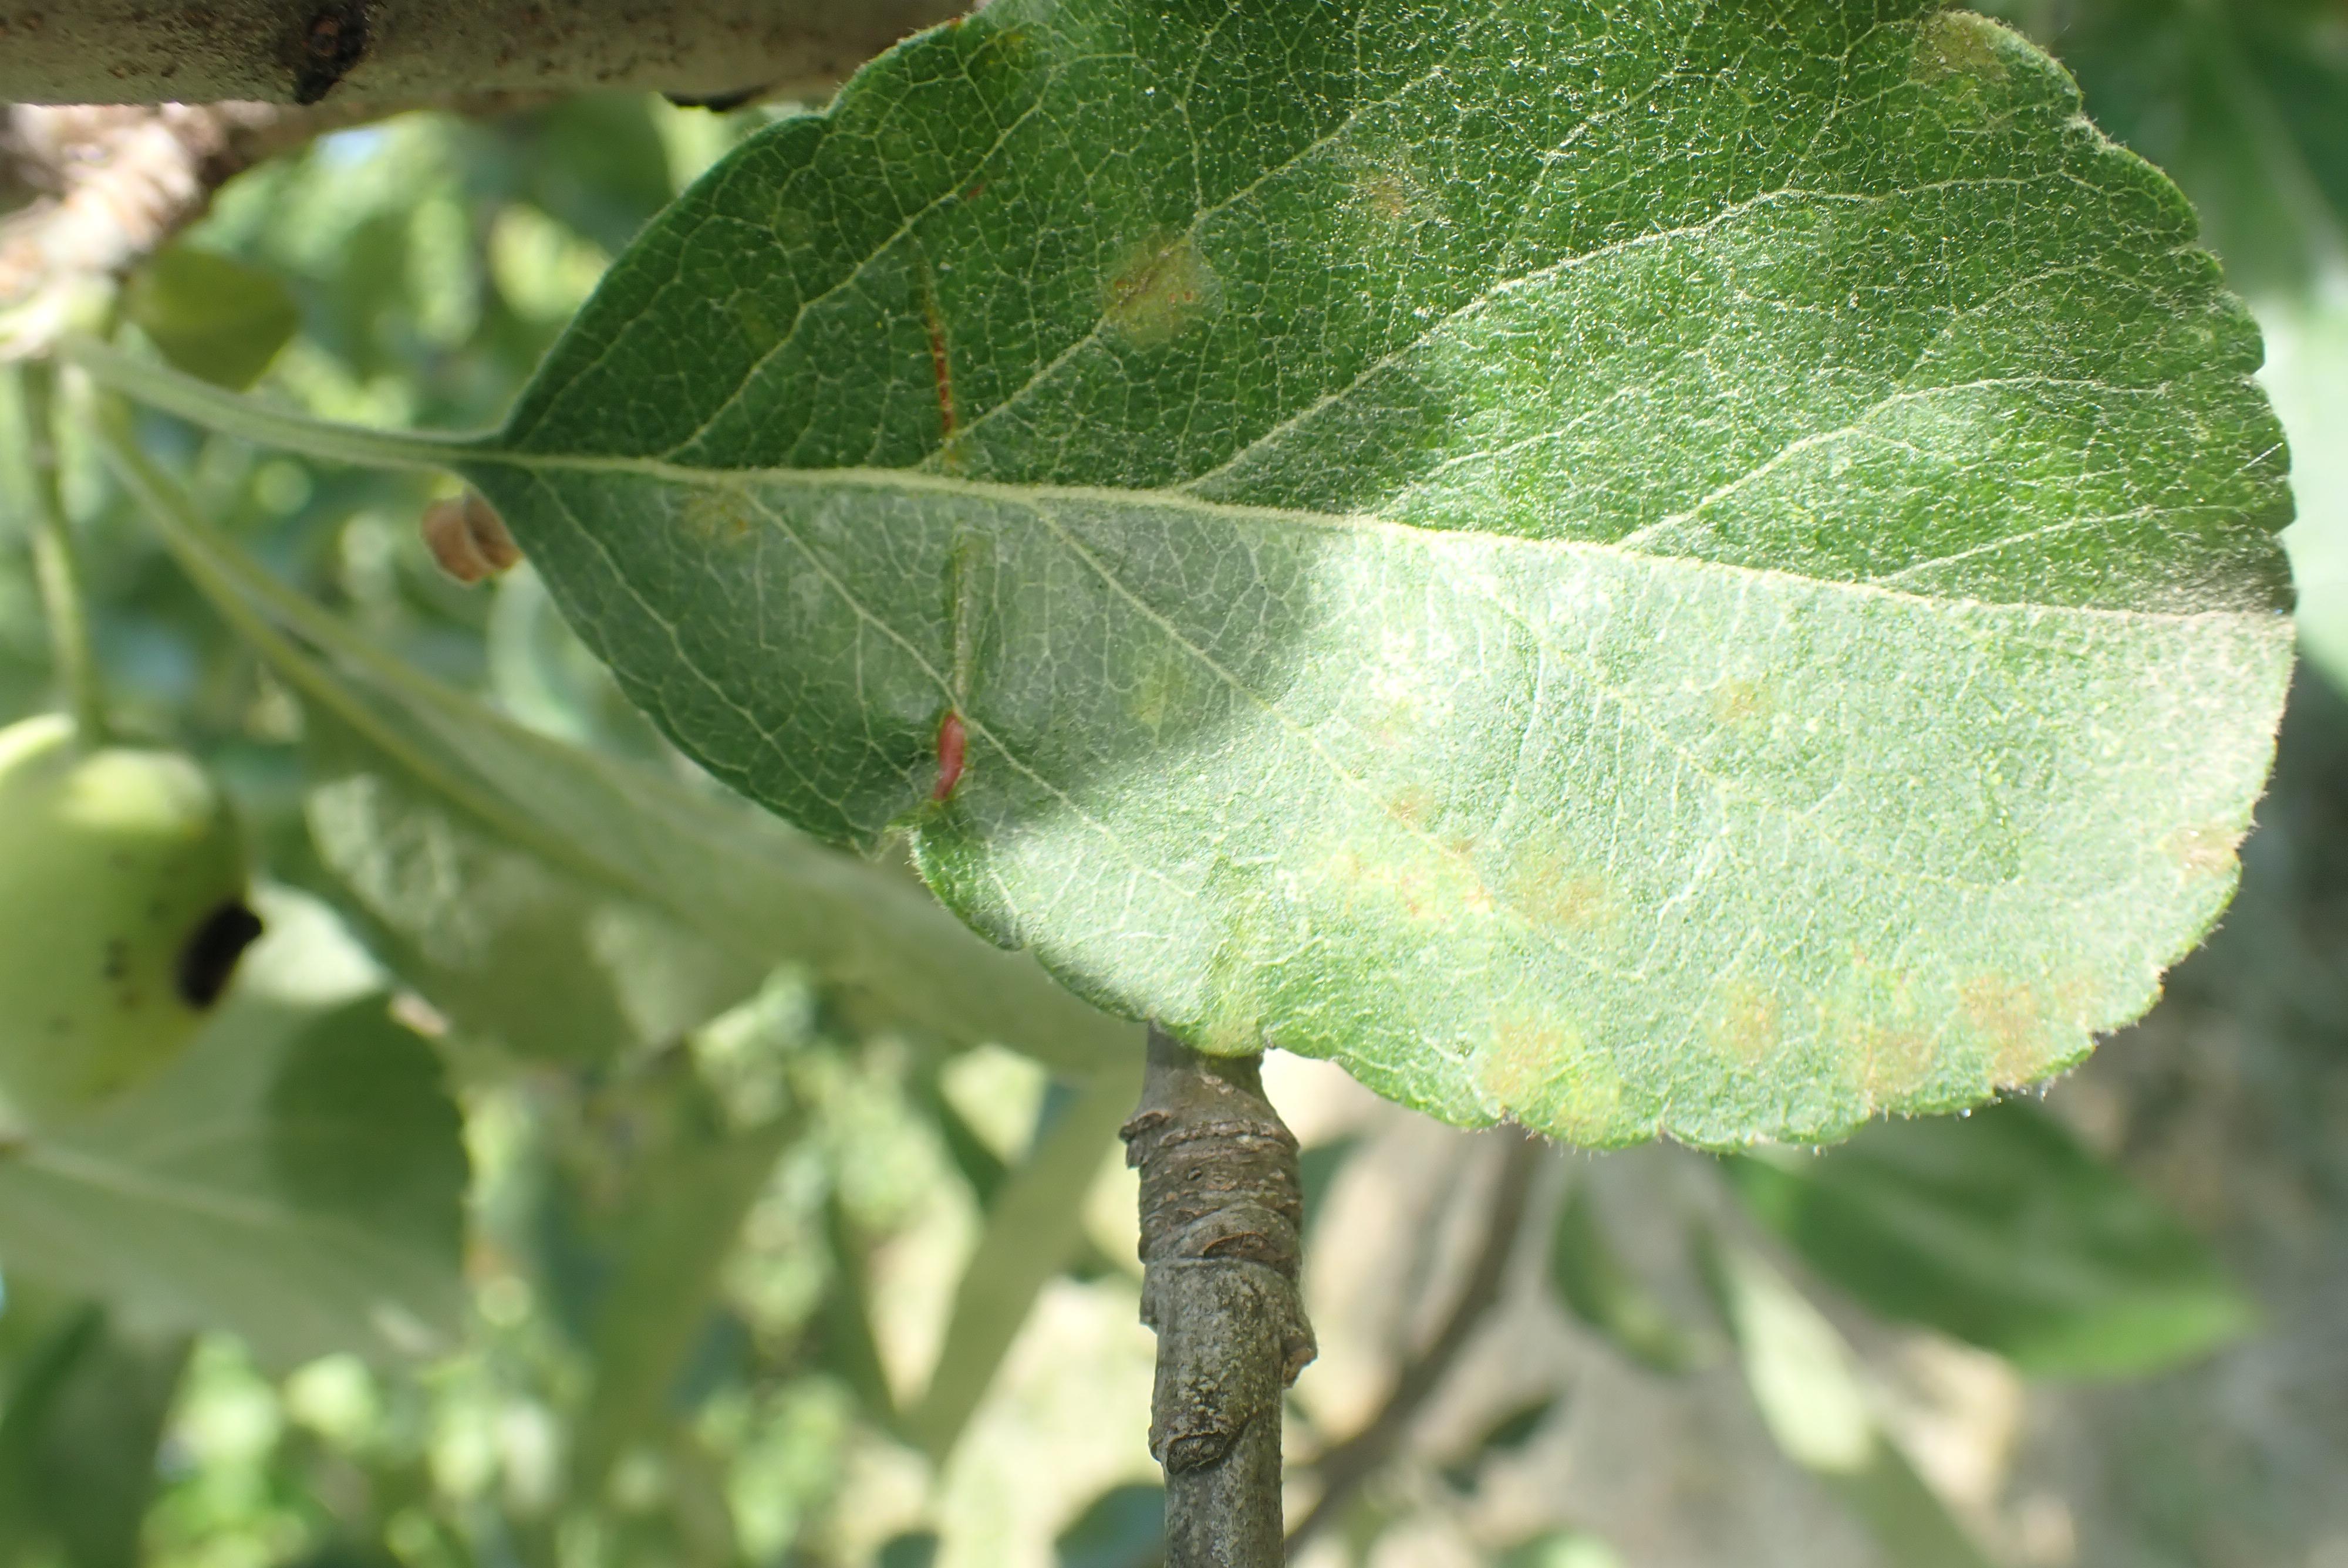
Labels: scab